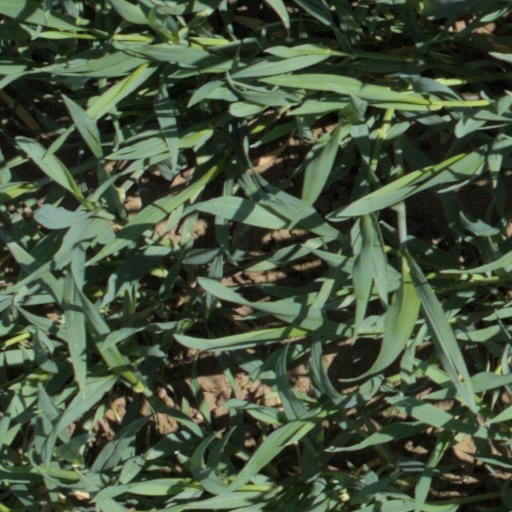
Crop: wheat